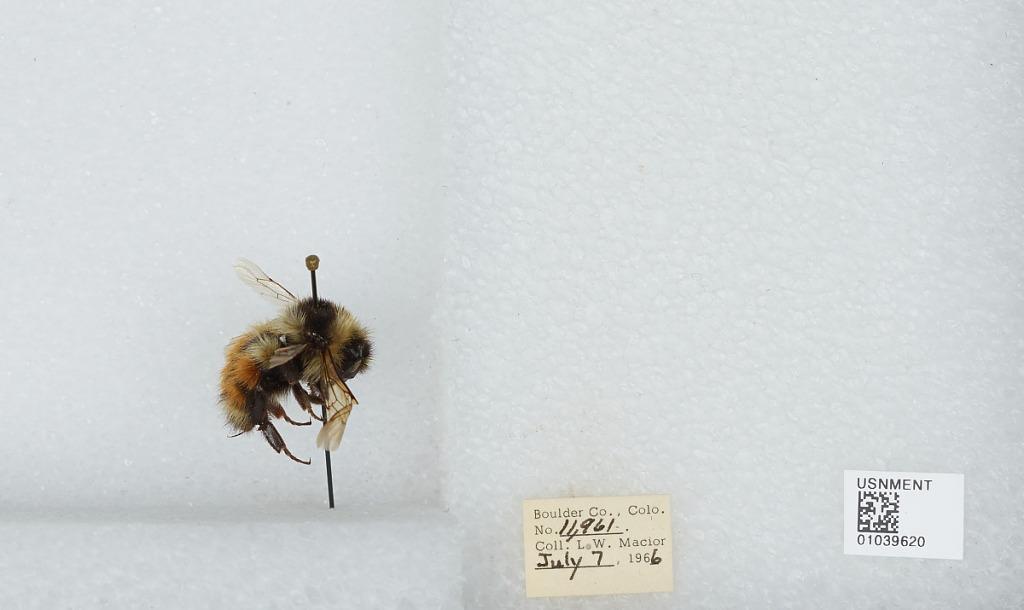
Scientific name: Bombus (Pyrobombus) sylvicola Kirby
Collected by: L. Macior
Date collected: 1966-7-7
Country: United States
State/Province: Colorado
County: Boulder
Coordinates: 40.0722, -105.584